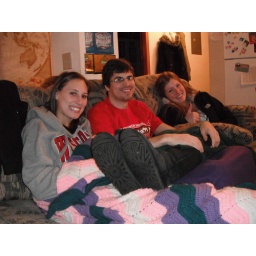
Alyssa Polovitz x'12, Jeremy Penn x'11 and Andrea Carlson x'11 lounge at a friend's house in Madison